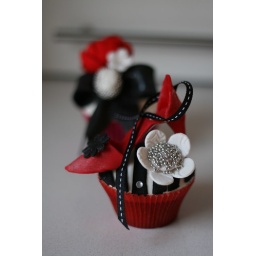
They wanted Marie Antoinette style but over the top, &amp;amp; in reds, whites &amp;amp; blacks!(A red shoe was in the requests too)